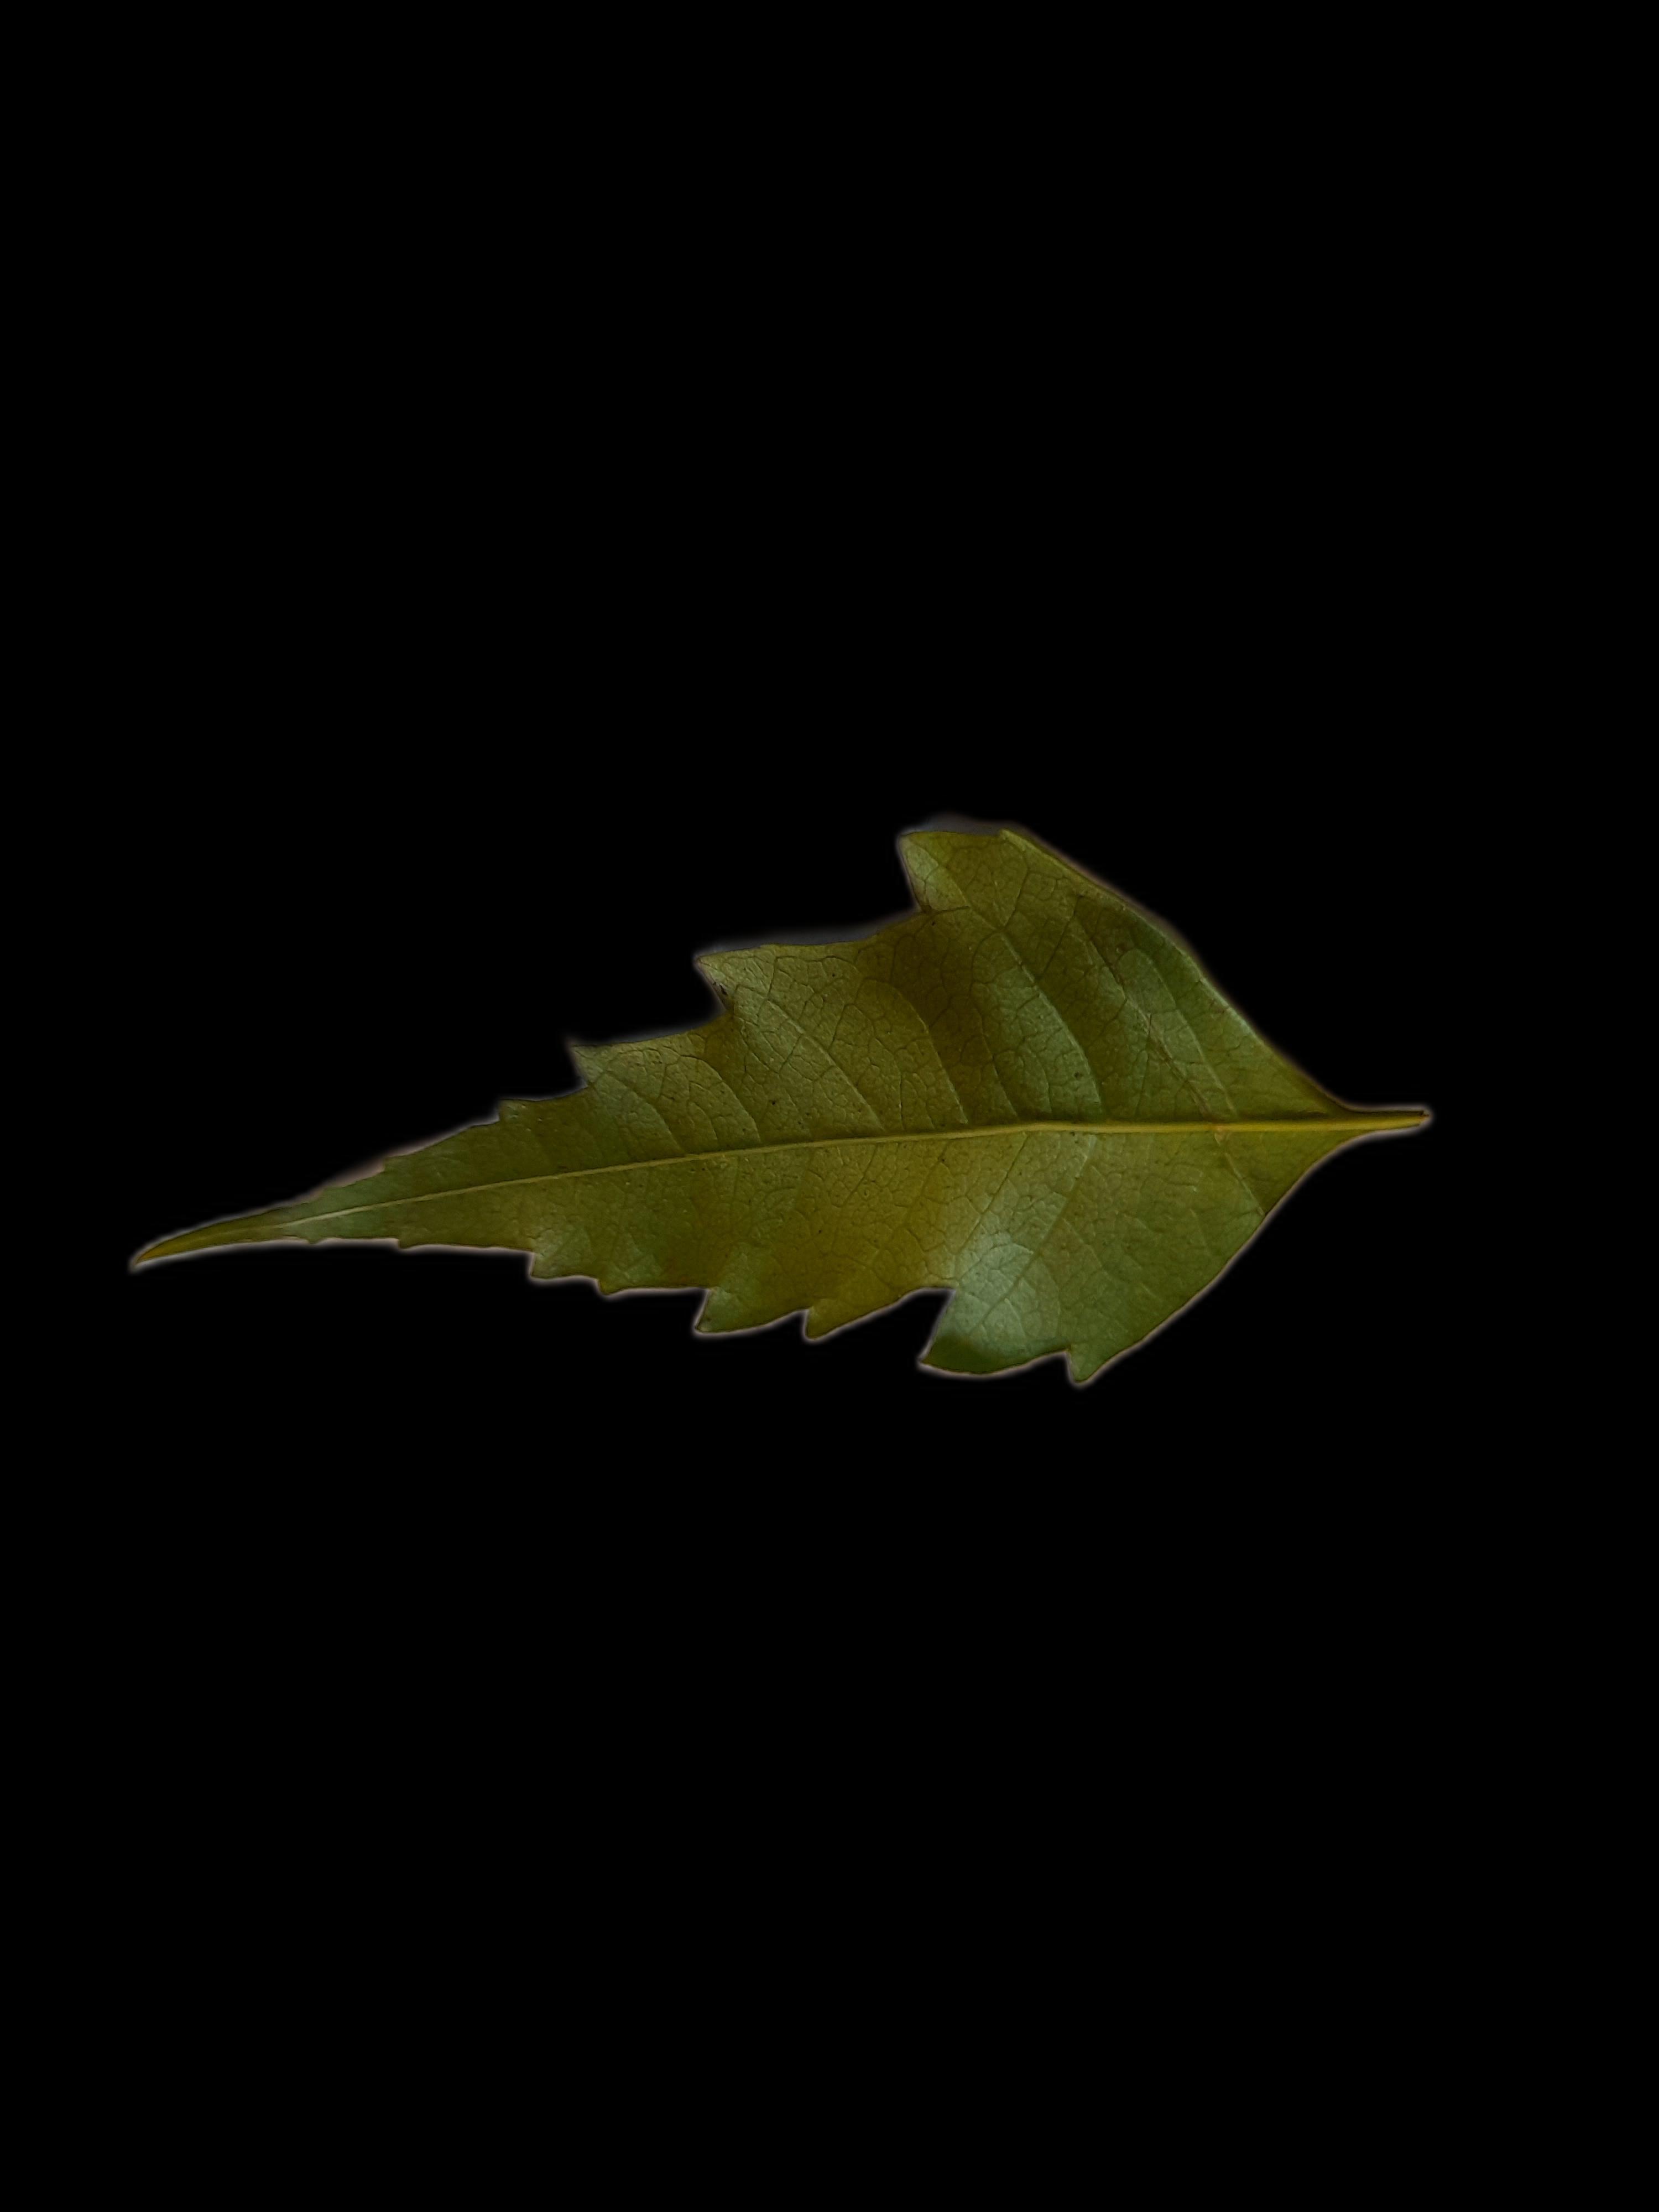
Plant: Neem